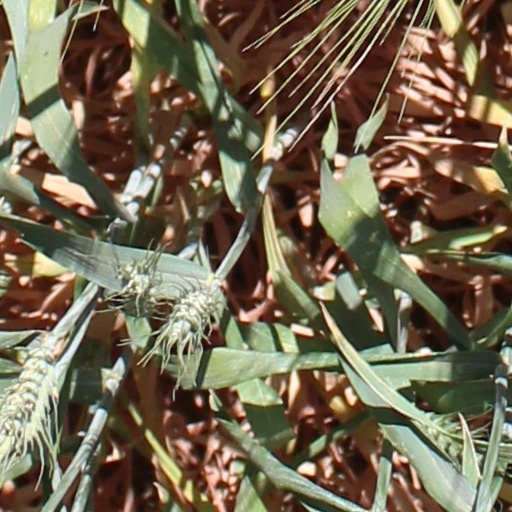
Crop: wheat